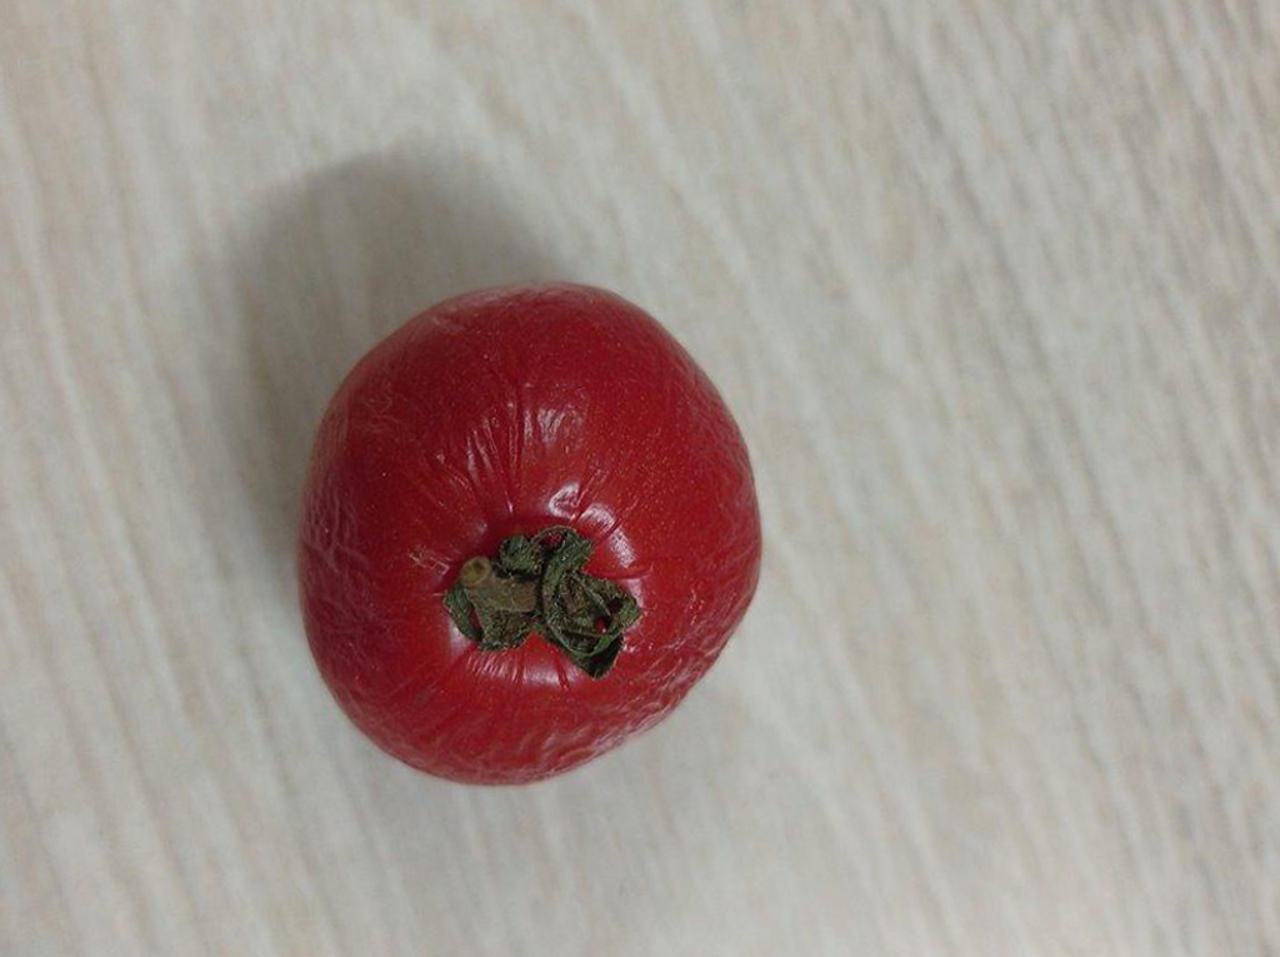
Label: Rotten